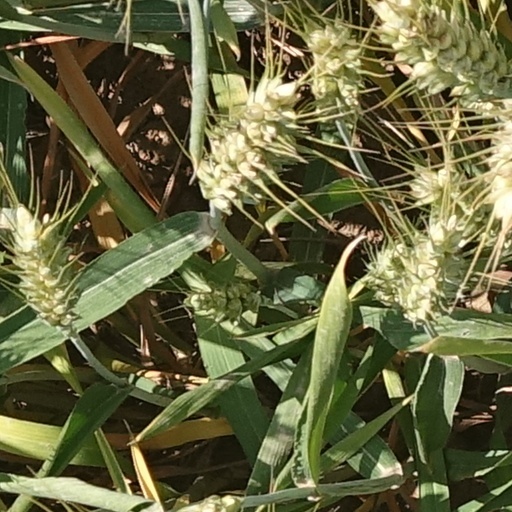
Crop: wheat